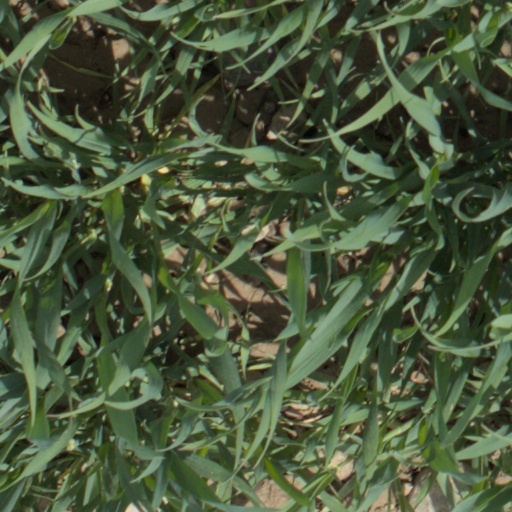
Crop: wheat